Pride parade

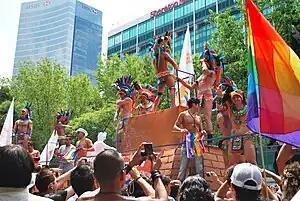
Gay-rights parade float with Aztec eagle-warrior theme

Several Swedish cities have their own Pride festivals, most notably Gothenburg and Malmö. In 2018, Stockholm Pride and Gothenburg West Pride, co-hosted the 25th annual EuroPride parade.